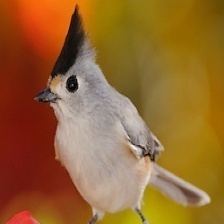
Species: TIT MOUSE
Scientific name: PARIDAE
ImageNet parent category: chickadee